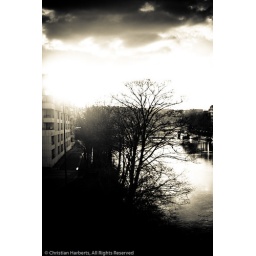
A dramatic light bathes a glass-smooth river flowing between buildings in the middle of a city.